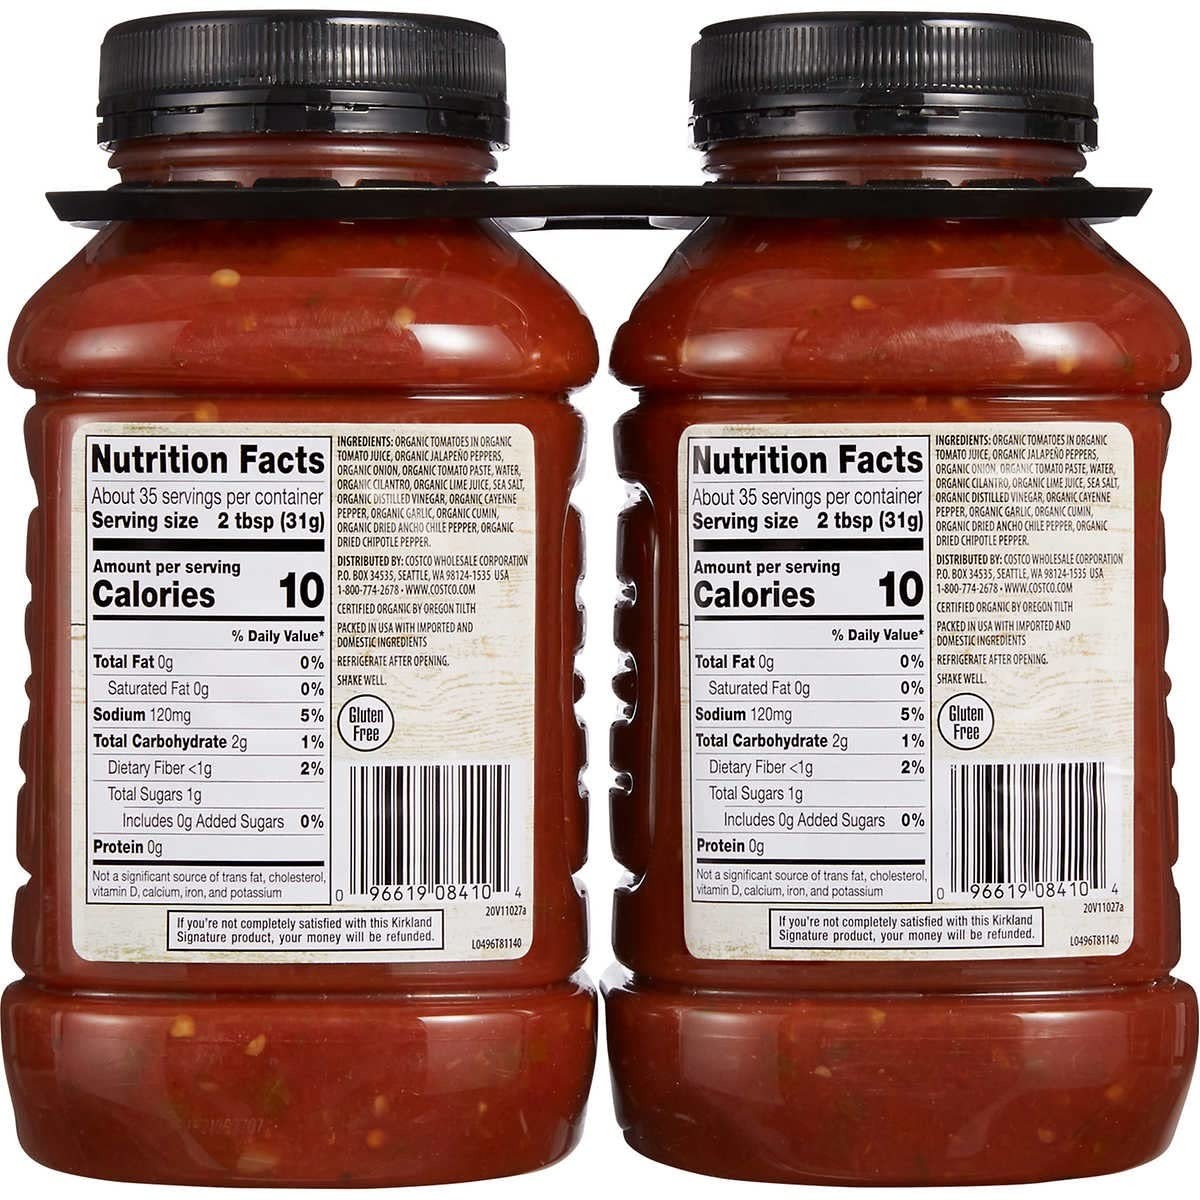
Item Name: Kirkland Signature Organic Salsa, Medium, 38 oz, 2-count
Bullet Point: salsa
Value: 76.0
Unit: Ounce

Price: 11.81